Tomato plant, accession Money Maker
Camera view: tilt-top (135 deg); turntable rotation: 120 degrees
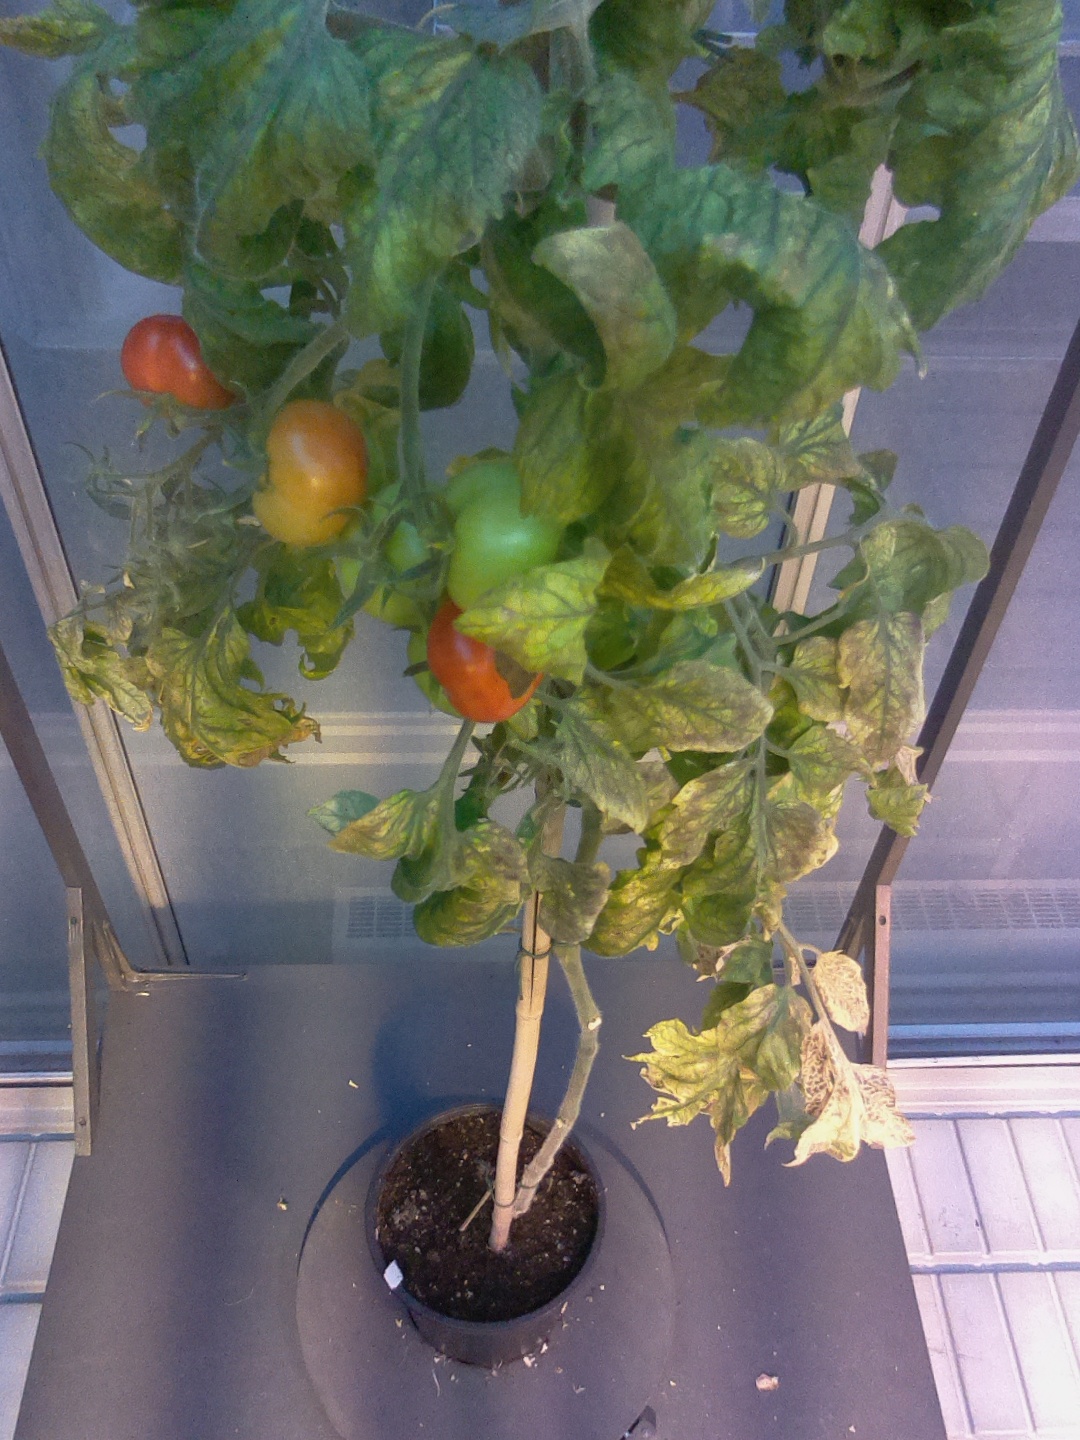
BBCH growth stage 82: 20%-30% of fruits show typical fully ripe color